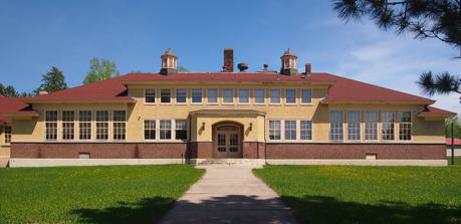
Building: Alango School
Country: United States of America
Year built: 1927
Historic school building in northern Minnesota United States historic place Alango School U.S. National Register of Historic Places Alango School viewed from the west Show map of Minnesota Show map of the United States Location 9076 Highway 25, Alango Township, Minnesota Coordinates 47°46′25″N 92°47′35″W / 47.77361°N 92.79306°W / 47.77361; -92.79306 Area 10 acres (4.0 ha) Built 1927 Architect Elwin H. Berg NRHP reference No. 80004338 Added to NRHP July 17, 1980 Alango School is a former school building in Alango Township, Minnesota , United States.  It was built in 1927 in a sparsely populated area of northern Minnesota that was still in the early stages of being homesteaded and settled by Euro-Americans.  Owing to its remoteness, the school was provided with living quarters for the principal and faculty. Alango School was listed on the National Register of Historic Places in 1980 for its local significance in the theme of education. It was nominated for being a large and well-preserved example of northern Minnesota's rural schools. History Alango Township's earlier two-room school burned down in 1926, forcing high school classes to move into a local private home until this facility was completed the following year. At the time the area still lacked good roads and public utilities, so the school was designed with its own state-of-the-art electric generating plant, wood-fired furnace, and indoor plumbing.  The second floor served as a teacherage , with school-year living quarters for up to six faculty members and a shared cooking and dining area. A one-room schoolhouse was moved nearby from Bear River, Minnesota , to house the principal and his family. A gymnasium/auditorium with additional classroom space and locker rooms was built onto the north side of the school from 1937 to 1938 with federal funding from the Public Works Administration and Works Progress Administration .  At the same time the principal's house—which had been a half mile away—was moved onto the rear of the school property and renovated. Alango School had to close for "Mud Week" in the 1930s and 1940s when the spring thaw made area roads impassable. The building graduated its final high school class in 1963.  Alango School continued to host elementary grades and early childhood education until closing for good on February 9, 1988. The non-profit Alango School Project formed in 2004 to preserve and interpret the building. See also National Register of Historic Places listings in St. Louis County, Minnesota References